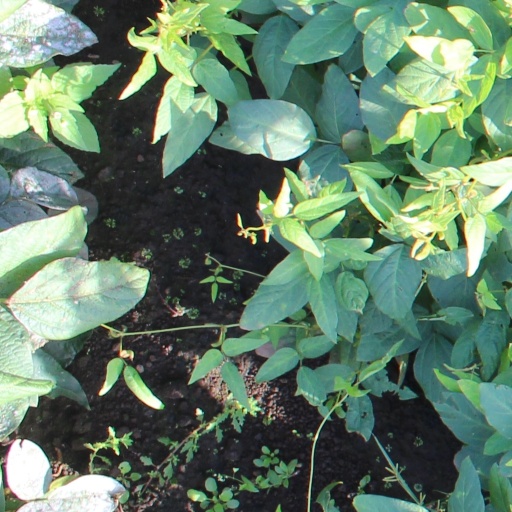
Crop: soybean